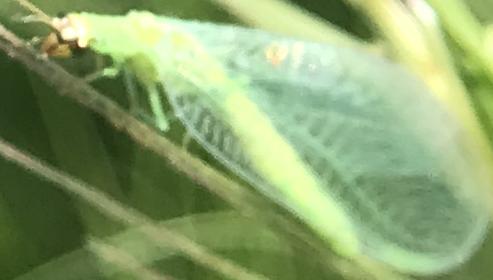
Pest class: predators